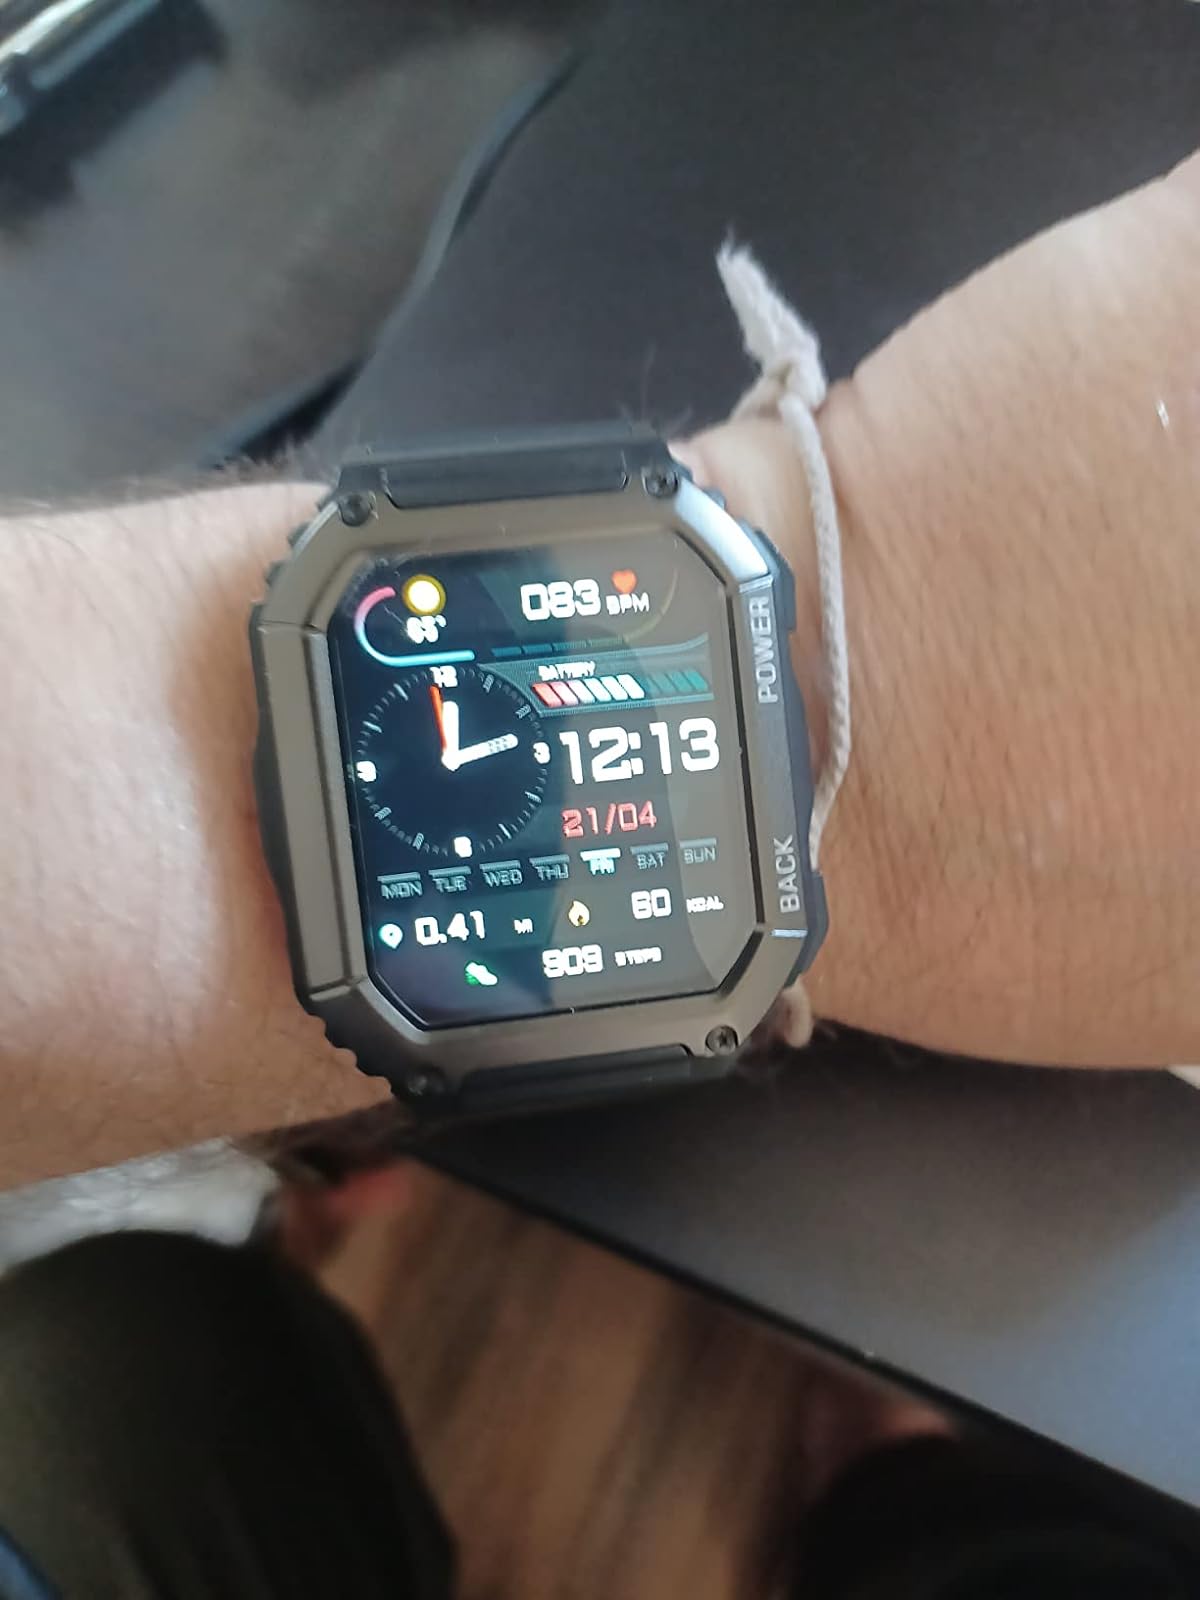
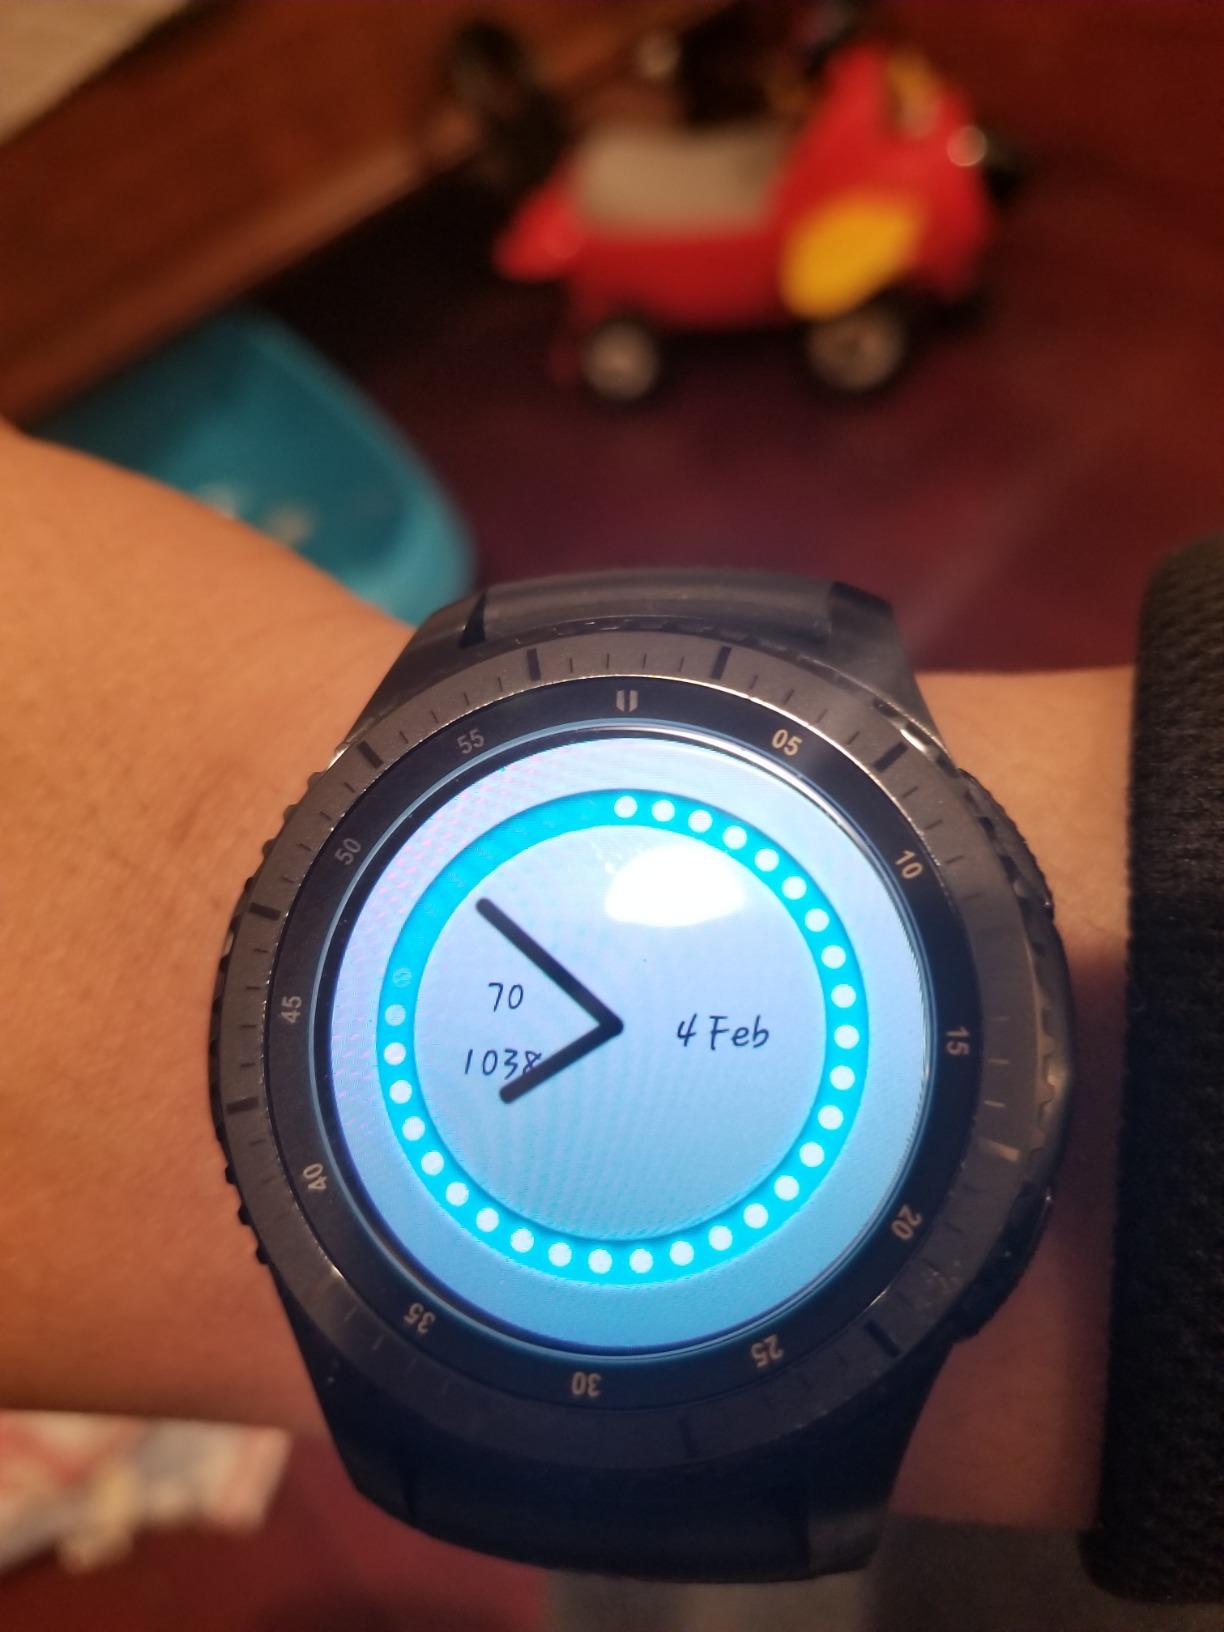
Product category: smartwatch
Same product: no